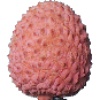
Label: lychee